Planet of the Apes (1968 film)

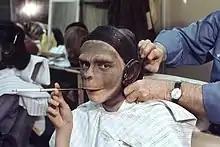
Kim Hunter undergoing the extensive ape makeup process.

The film won an honorary Academy Award for John Chambers for his outstanding make-up achievement. The film was nominated for Best Costume Design (Morton Haack) and Best Original Score for a Motion Picture (not a Musical) (Jerry Goldsmith). The score is known for its avant-garde compositional techniques, as well as the use of unusual percussion instruments and extended performance techniques, as well as his 12-tone music (the violin part using all 12 chromatic notes) to give an eerie, unsettled feel to the planet, mirroring the sense of placelessness.